Fighting Cocks railway station

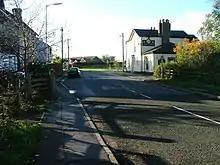
The "Fighting Cocks" public house in November 2005 seen from the site of the level crossing. The station was located immediately to the left of the road.

When the Stockton & Darlington Railway first opened on 10 October 1825, there were no official stations, as passenger trains were provided by independent coach operators who purchased a licence from the railway company to enable them to operate on the line. Tickets were sold by local publicans, and so it has been claimed that the "Fighting Cocks" public house, a coaching inn near where the railway crossed "Rykeneild Street", could be one of the oldest surviving station booking office in the world. It was not until the success of passenger services on the Liverpool & Manchester Railway persuaded the S&DR to purchase the coach operators that in December 1833 it began to operate its own locomotive-hauled passenger service.